Henrietta Hodson

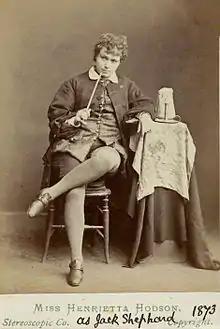
Hodson as Dick Wastrell (mislabelled) in "Old London", an adaptation of "Jack Sheppard", 1873

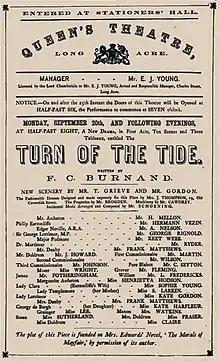
1869 programme featuring Hodson

Henrietta Ellen Hodson (26 March 1841 – 30 October 1910) was an English actress and theatre manager best known for her portrayal of comedy roles in the Victorian era. She had a long affair with the journalist-turned-politician Henry Labouchère, later marrying him.